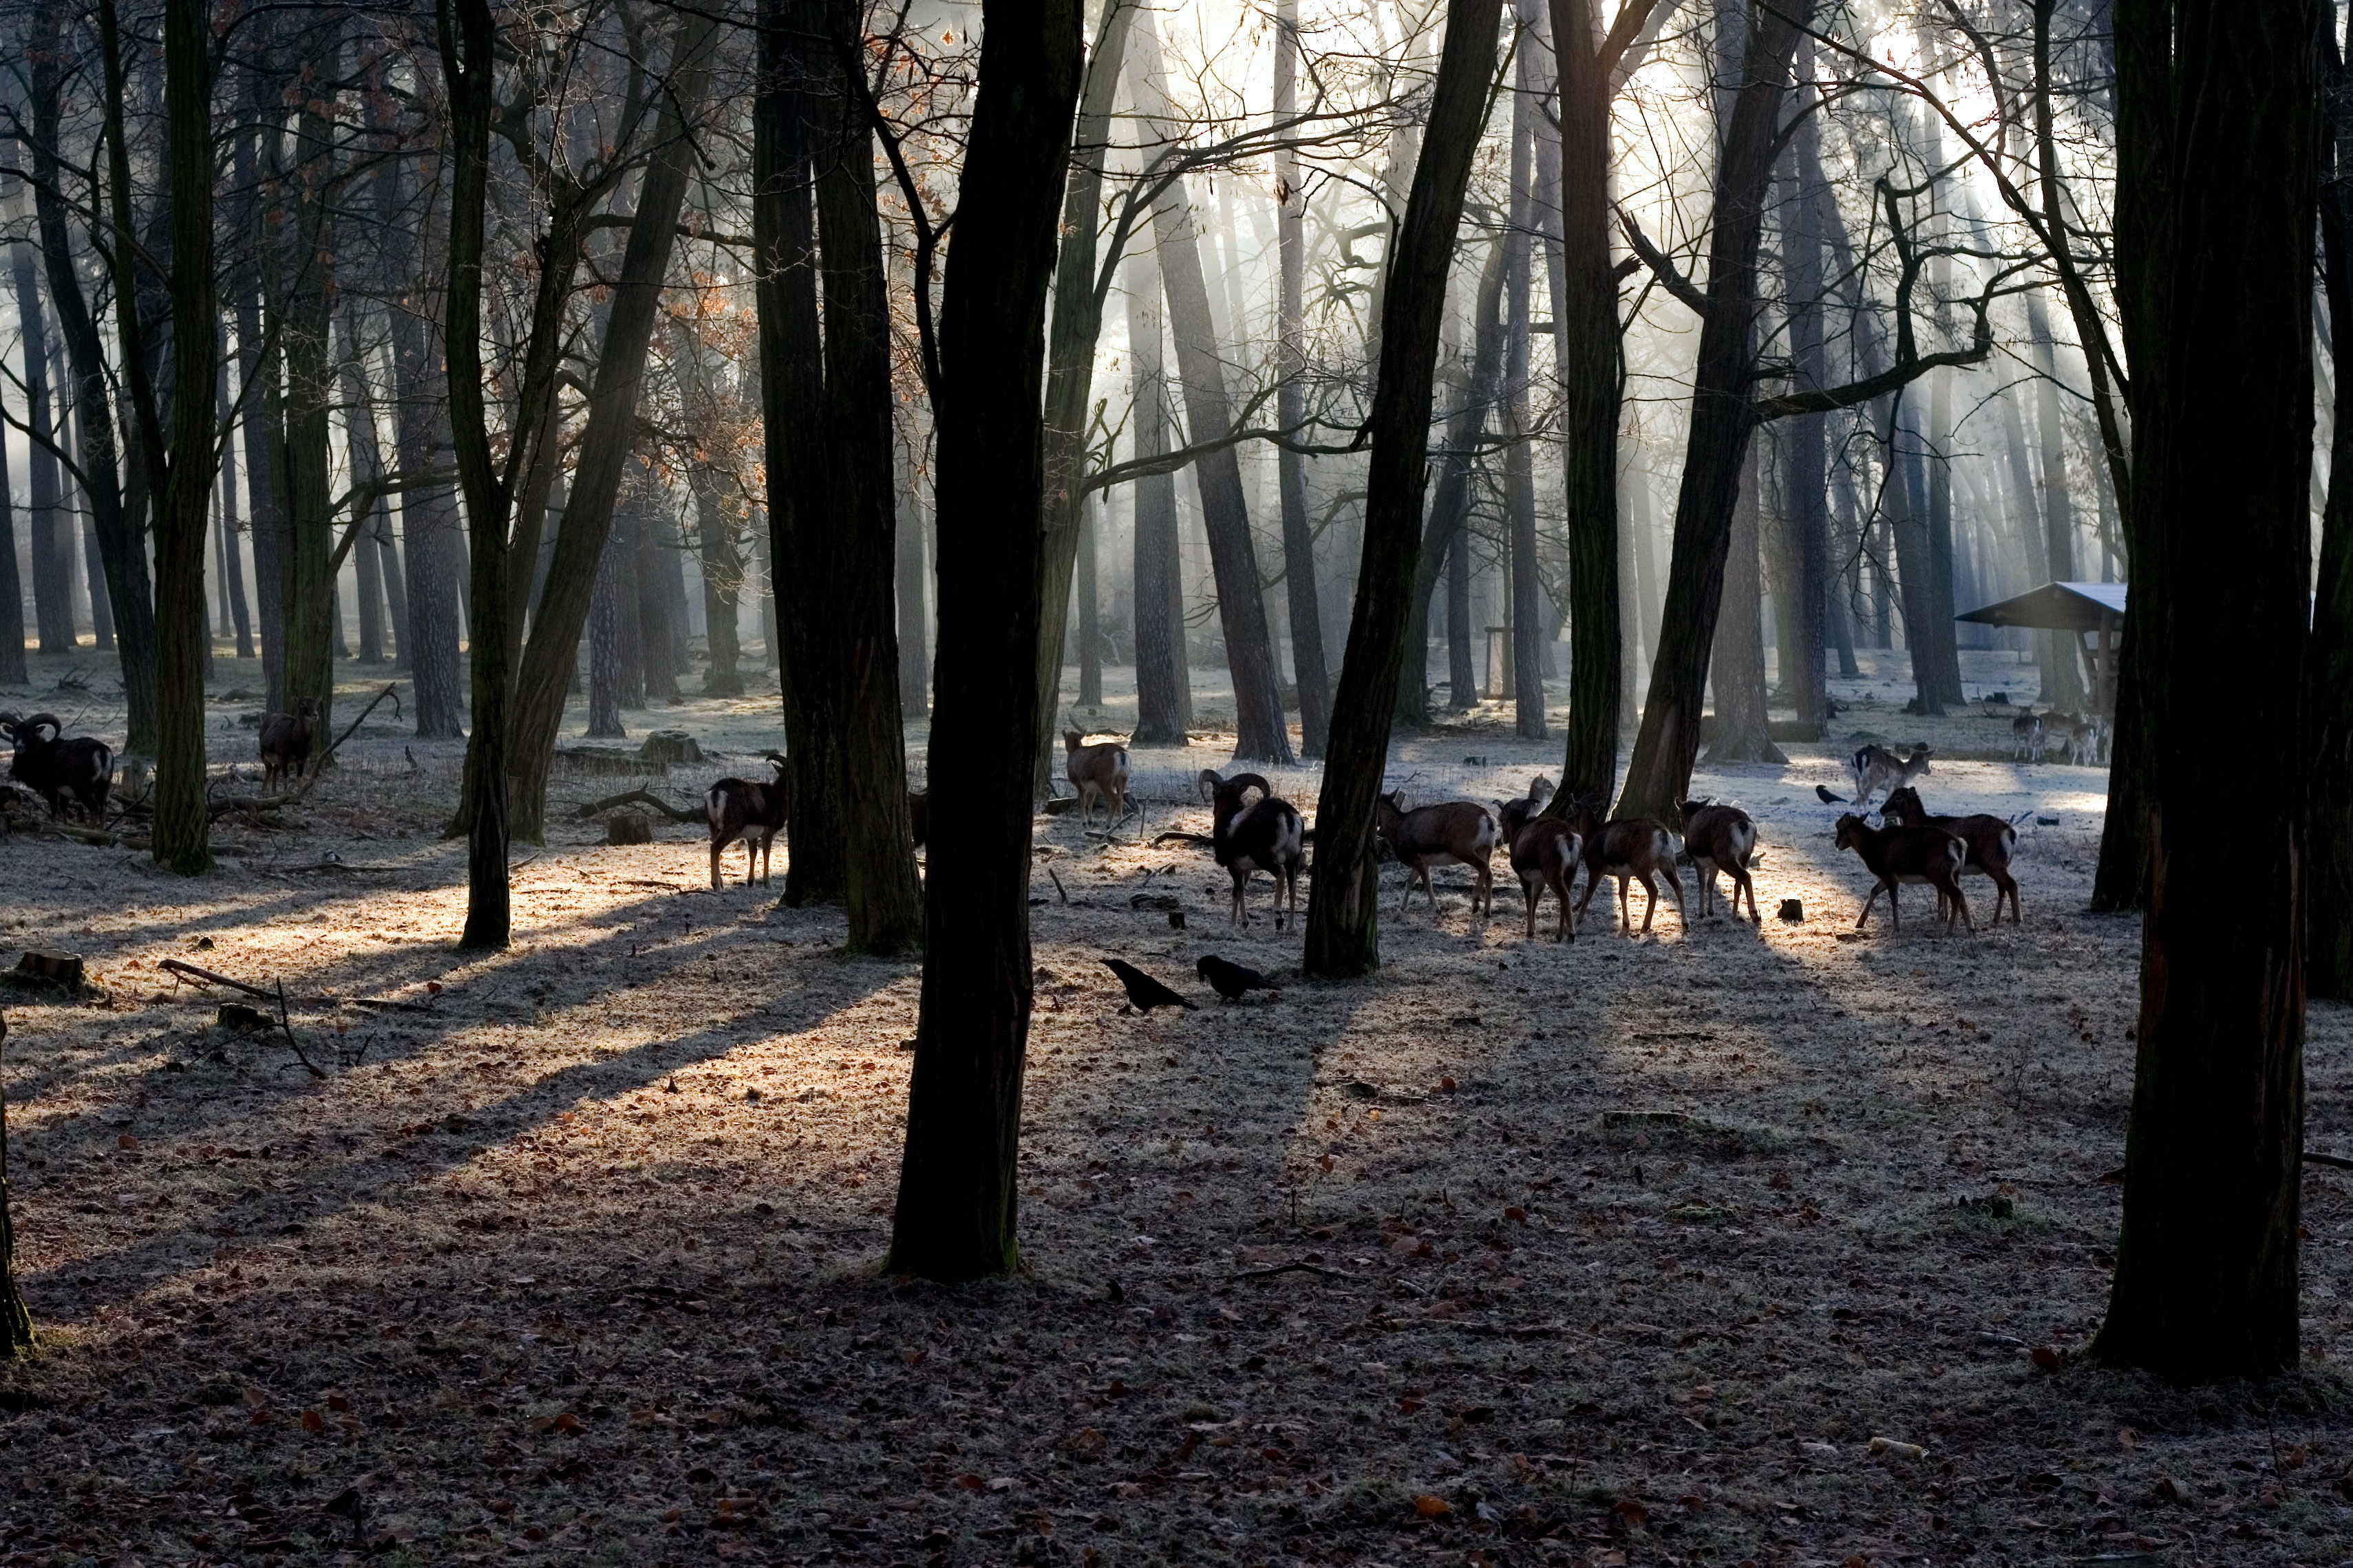
tree, nature, forest, winter, light, plant, sunlight, morning, leaf, evening, autumn, darkness, season, light beam, woodland, habitat, mood, morgenstimmung, screenshot, natural environment, atmospheric phenomenon, woody plant